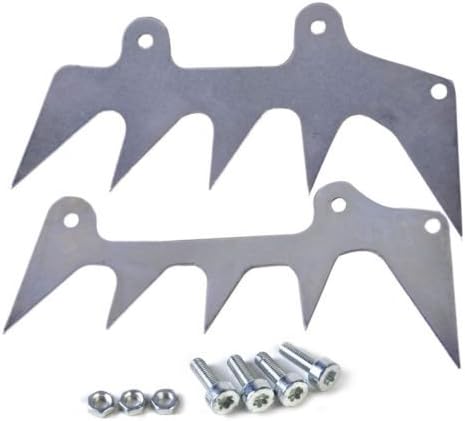
shanze Bar Sprocket /felling dog Compatible with STIHL MS260 MS261 MS270 MS280 MS290 MS291 Chainsaw(small)
Category: Tools & Home Improvement
Quality Aftermarket parts DESCRIPTION Non-original and Brand New  THE ABOVE ARE THE COMPLETE HIGH QUALITY AFTERMARKET BUMPER SPIKE SET SPROCKET COVER  INCLUDE: 1 x set (inside and outside) felling dog, 4 x mounting bolts, 3 x mounting screws. AS SHOWN IN THE PICTURE  Compatible with: Chain Sprocket Cover Compatible with024, 026, 028, 029, 034, 038, 039,044,046,066,MS240, MS260, MS261, MS270, MS280, MS290, MS 291, MS 340, MS 341, MS 361, MS 362, MS381, MS440, MS460,MS660 Chainsaw Tip: some models need adjust outside mount to fit well  Replacement NUMBER: 1122 664 0503, 1122 664 0508, 1125 640 1701  NOTE: Please compare the goods appearance, shape, size with your original goods before ordering,Thank you very much.
Features: Quality Aftermarket parts, Non-original and Brand New | INCLUDE: 1 set (inside and outside) felling dog, 4 x mounting bolts, 3 x mounting screws. AS SHOWN IN THE PICTURE | Compatible with 024, 026, 028, 029, 034, 038, 039,044,046,066,MS240, MS260, MS261, MS270, MS280, MS290, MS 291, MS 340, MS 341, MS 361, MS 362, MS381, MS440, MS460,MS660 Chainsaw Tip: some models need adjust outside mount to fit well | Note: Please compare the goods appearance, shape, size with your original goods before ordering. Thank you very much | Replacement NUMBER: 1122 664 0503, 1122 664 0508, 1125 640 1701